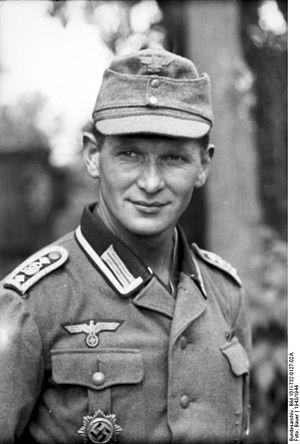
Les grades de la Wehrmacht étaient différents dans les trois armées Heer, Luftwaffe et Kriegsmarine.